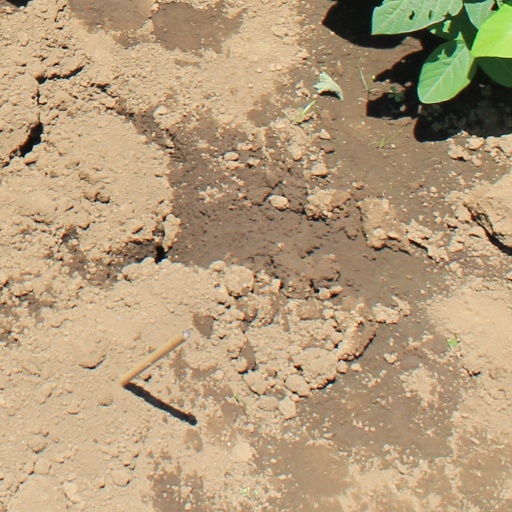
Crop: soybean